Fairmount Marine

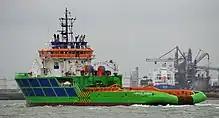

Fairmount Marine is a shipping company in the Koninklijke Boskalis Westminster N.V. group. The company operates 11 heavy transport vessels, including two self-propelled semi-submersible ships which are owned by Fairmount Heavy Transport. The mother group operates six anchor handling tug supply vessels and three semi-submerisible barges. The main operations involves transport of offshore installations such as Floating production storage and offloading vessels.